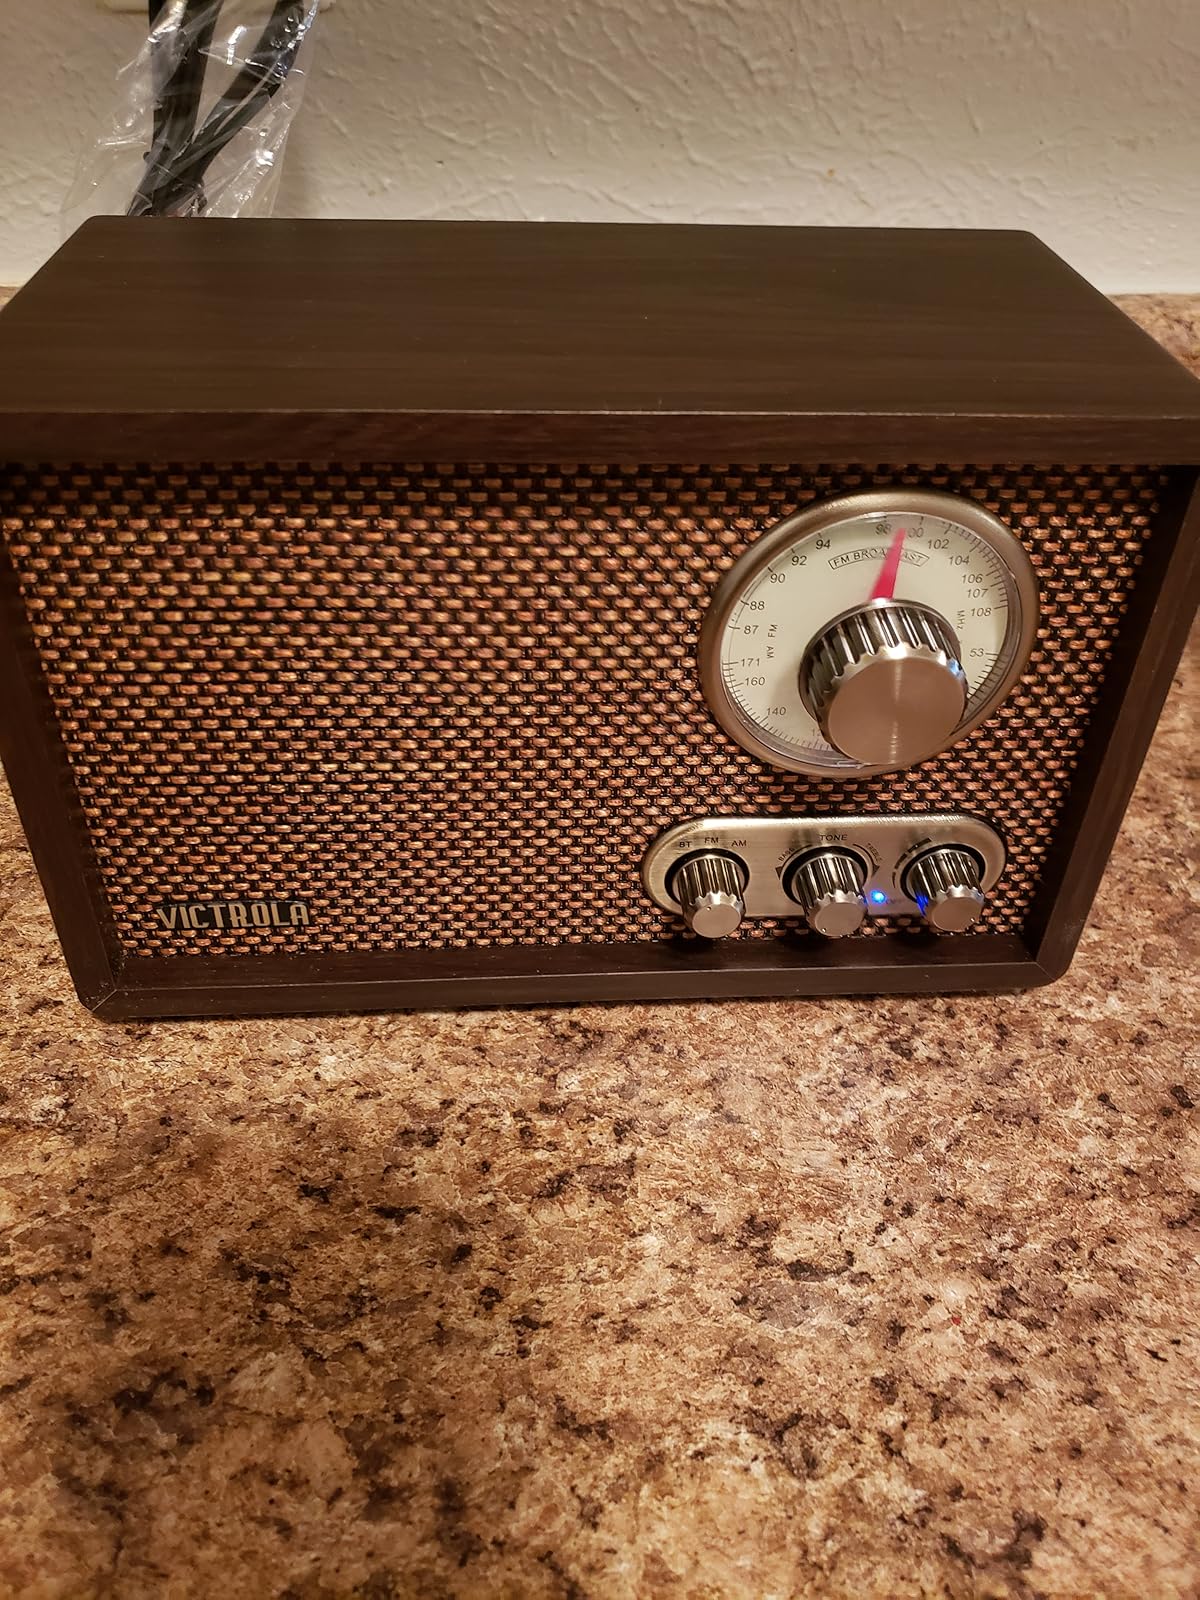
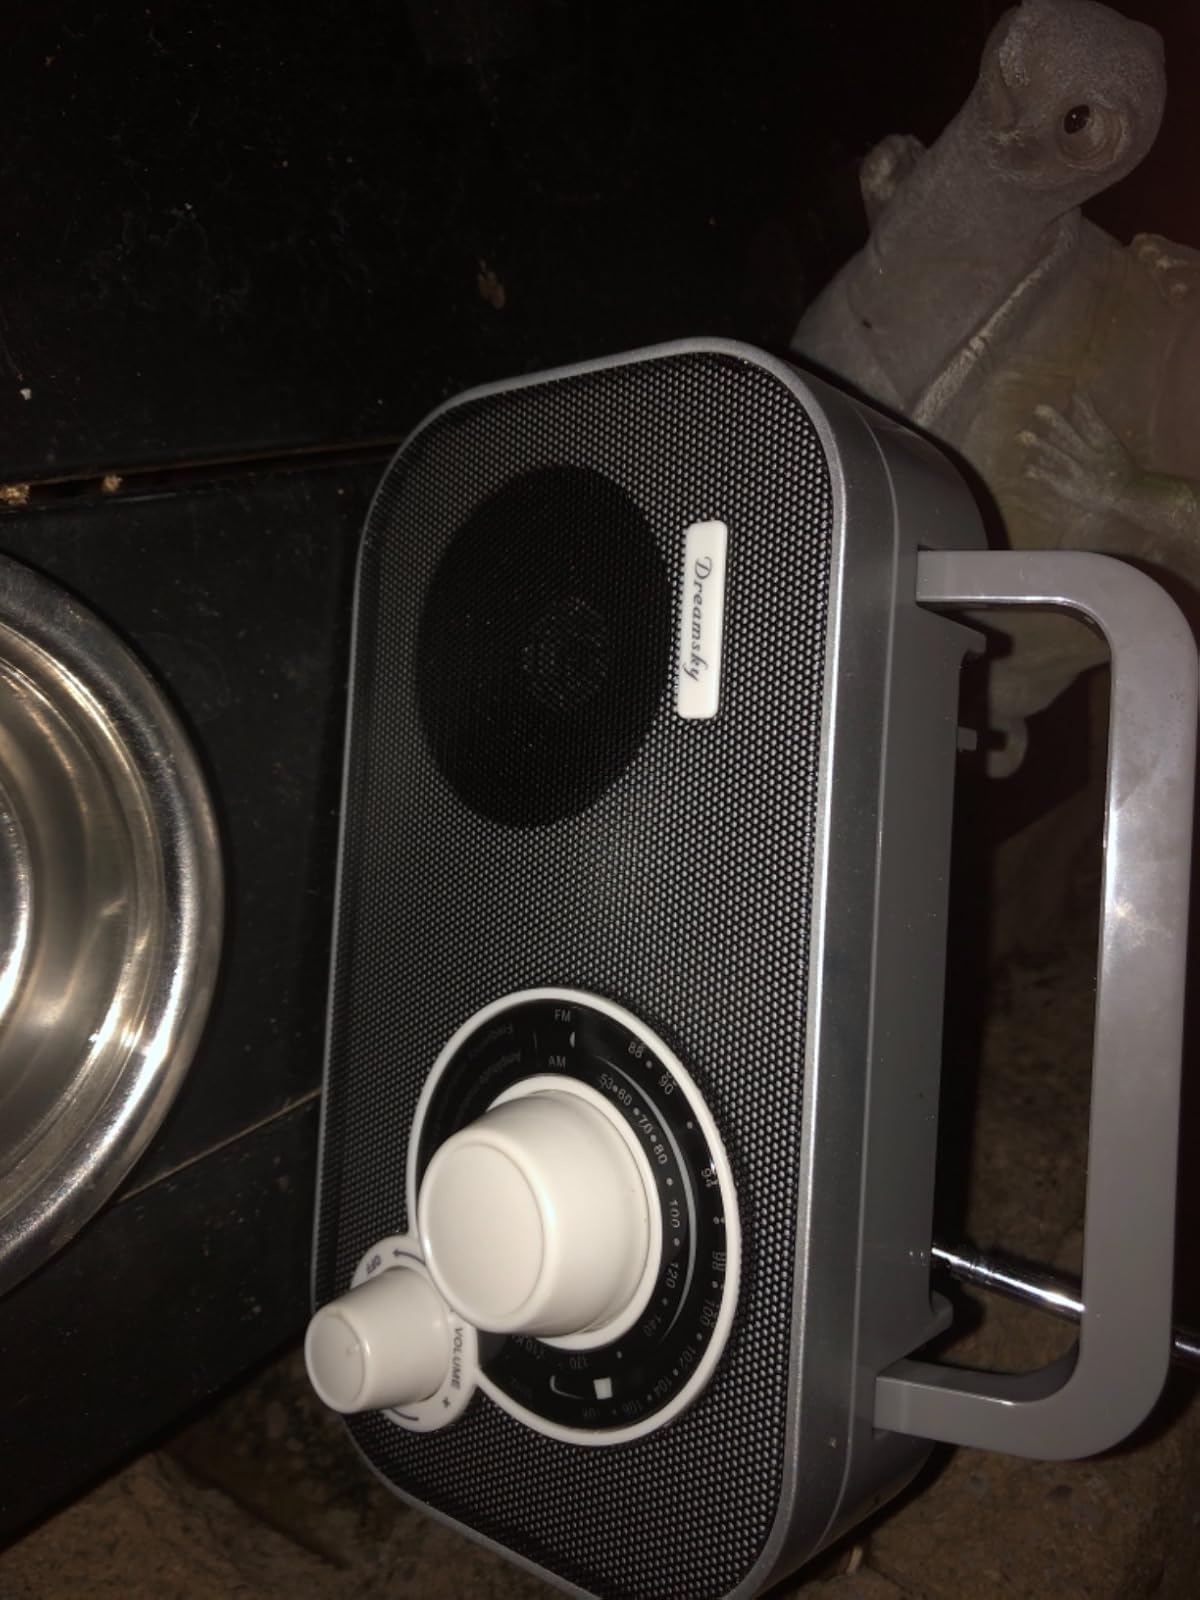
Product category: radio
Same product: no